Qatar World Rally Team

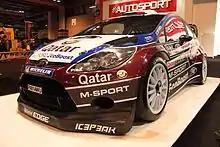
Qatar Ford Fiesta RS WRC at the 2013 Autosport Show

They made their debut at the 2012 Rally of Sweden, entering a single Citroën DS3 WRC for Nasser Al-Attiyah and co-driver Giovanni Bernacchini. Al-Attiyah was unable to contest the full season, owing to his qualification for the 2012 Summer Olympics, and the car was variously driven by Chris Atkinson in Finland, Thierry Neuville in New Zealand and Italy, and Hans Weijs, Jr. in Spain.